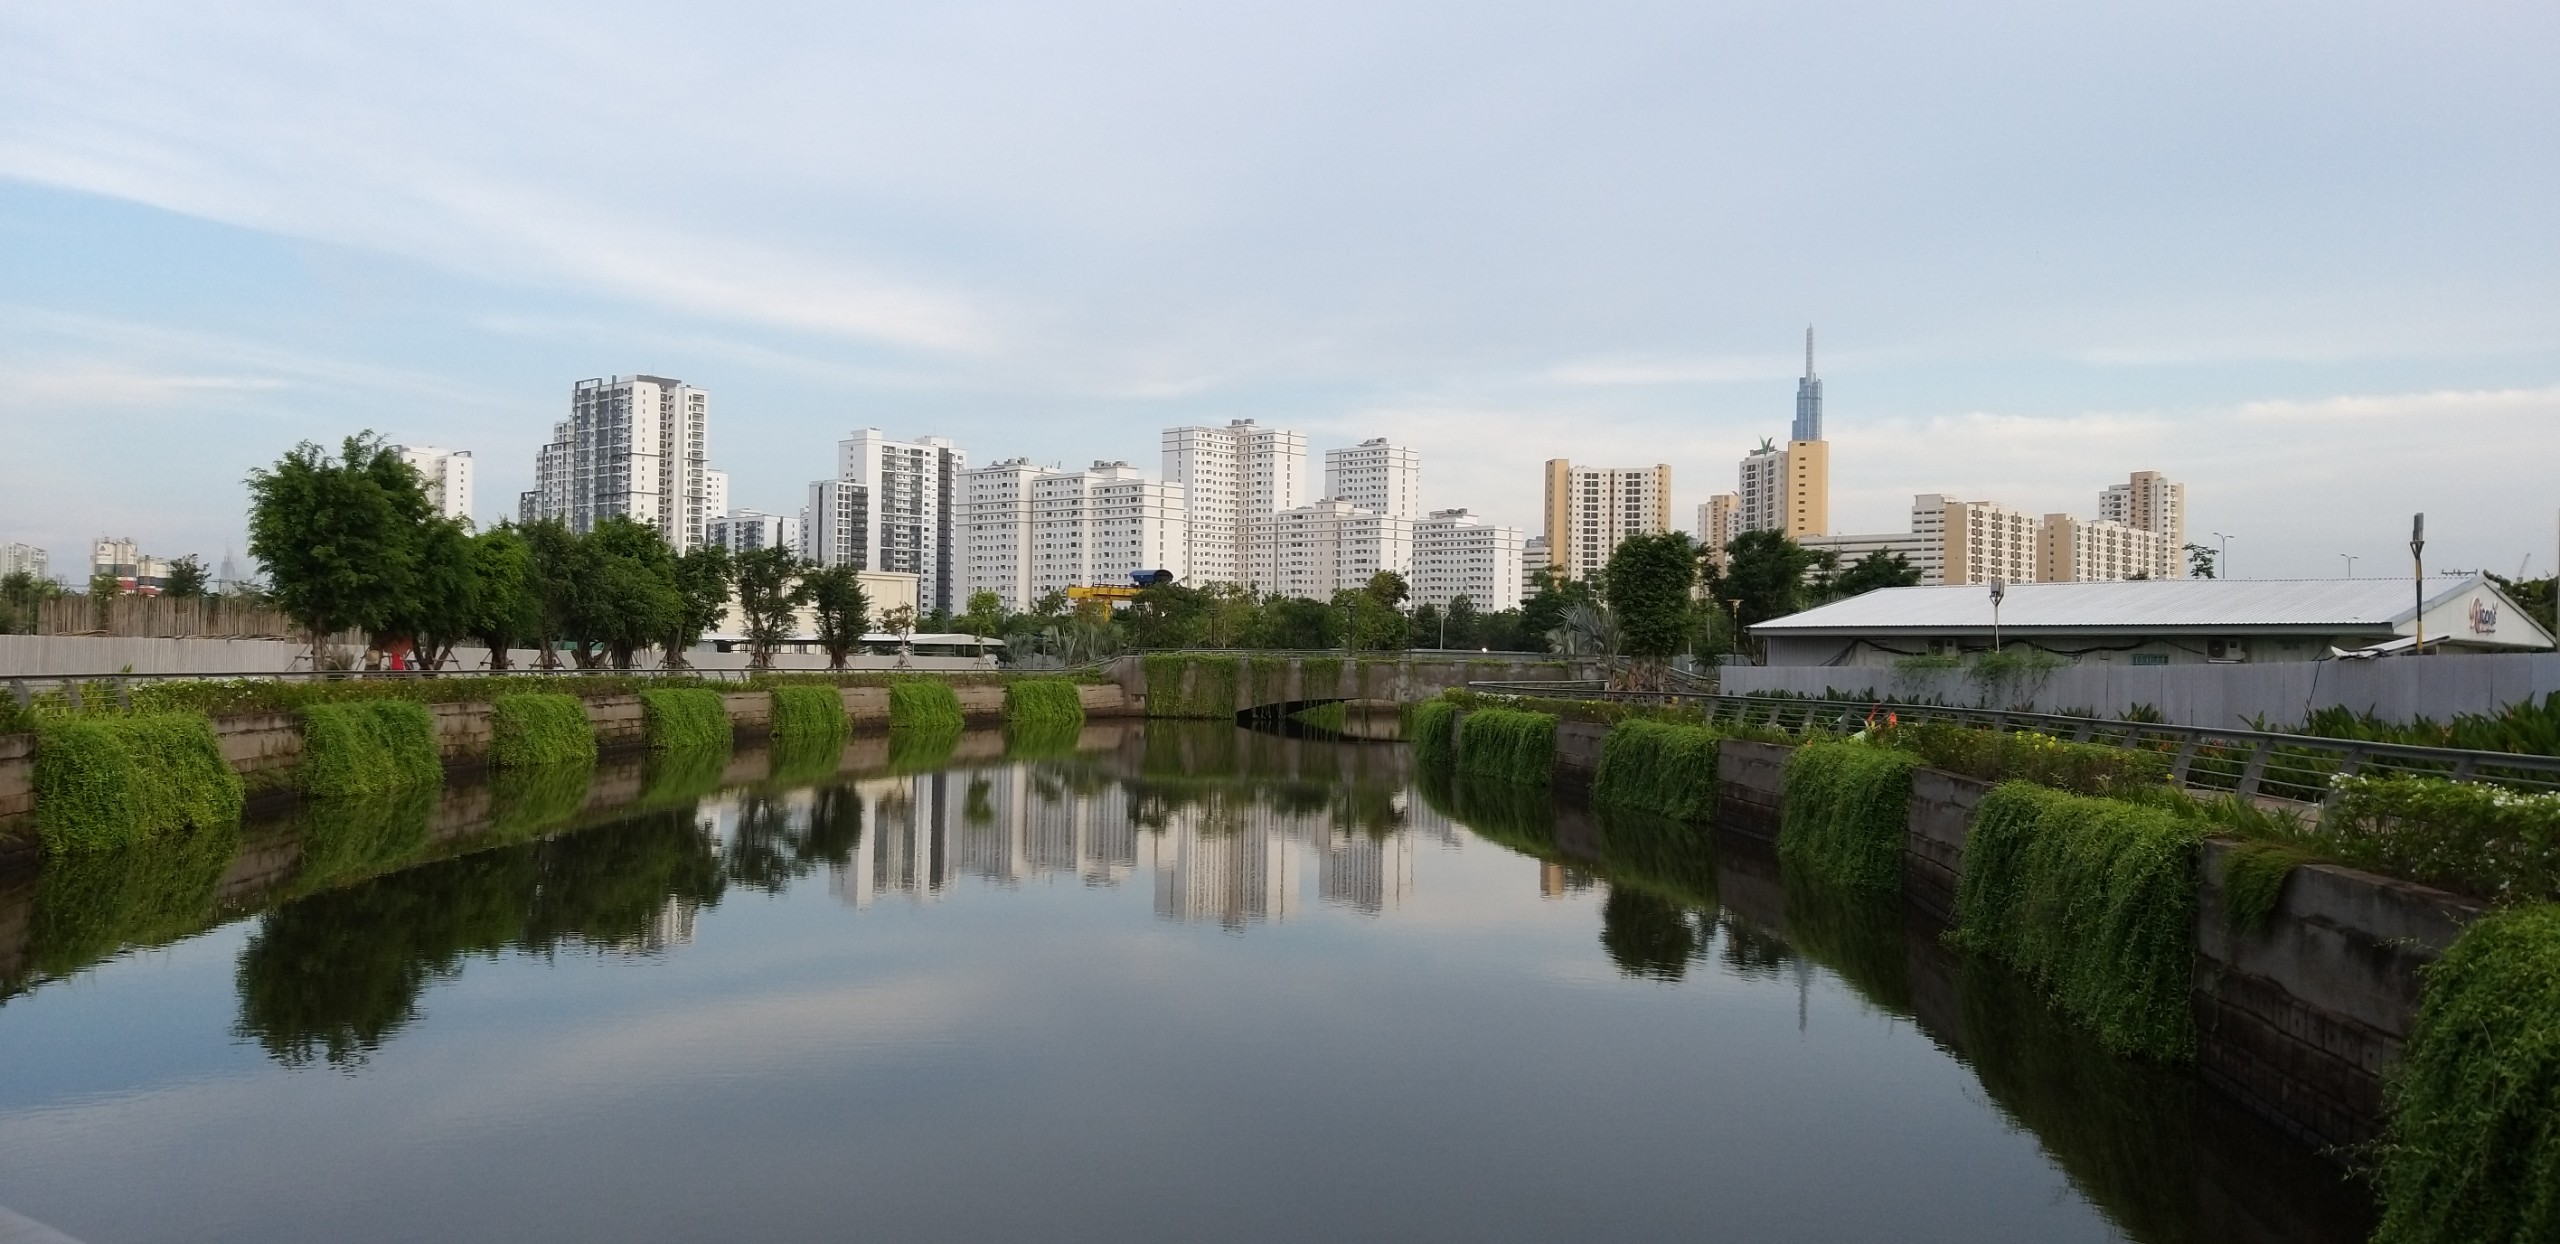
landscape, metropolitan area, city, skyline, daytime, reflection, cityscape, urban area, river, human settlement, waterway, skyscraper, sky, tower block, reflecting pool, metropolis, tree, water, downtown, canal, architecture, bank, building, spring, watercourse, pond, grass, park, plant, channel, reservoir, urban design, lake, bayou, tourism, tower